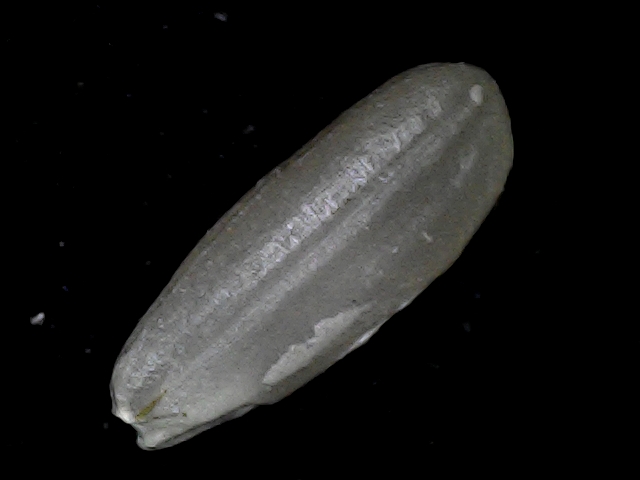
Rice variety: BD79